Château de Walbach

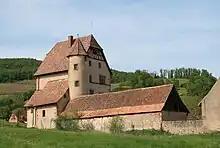
Château de Walbach

Château de Walbach is a castle in the commune of Walbach, in the department of Haut-Rhin, Alsace, France. It is a listed historical monument since 1946.